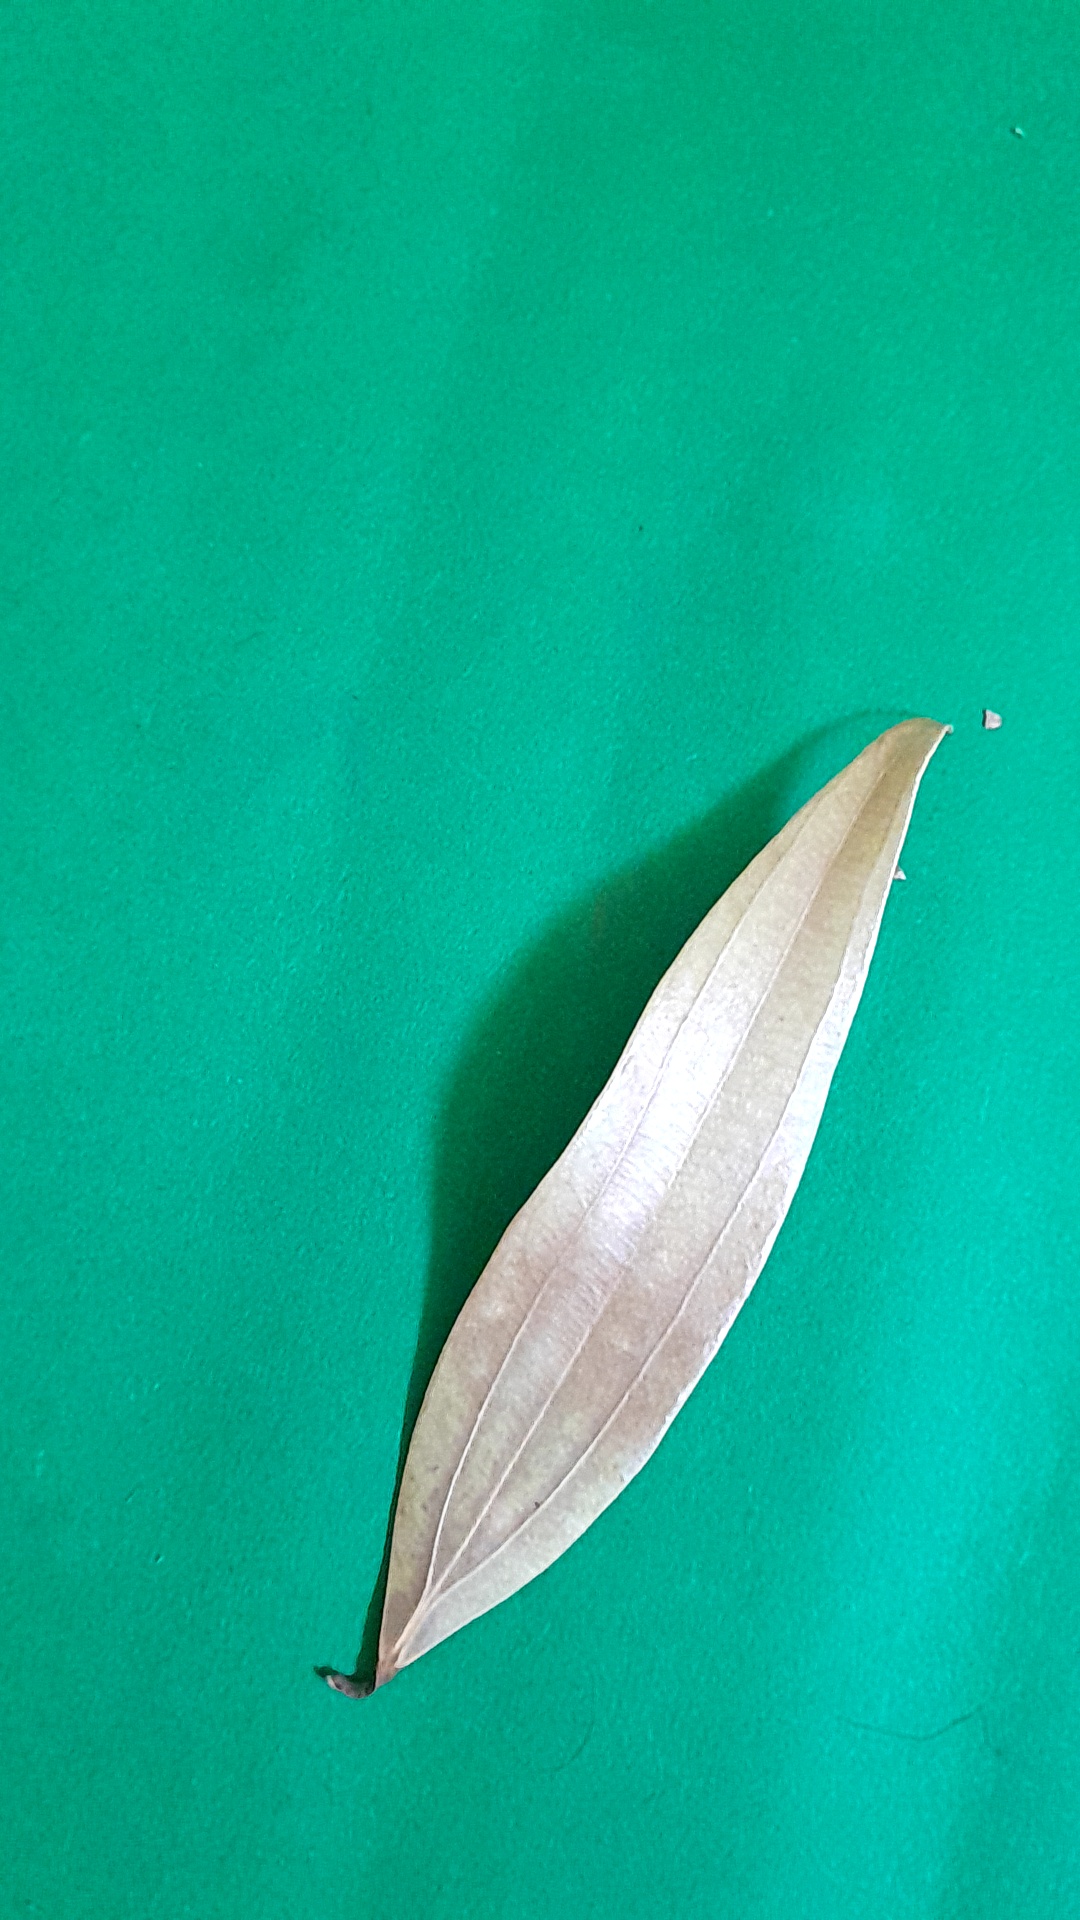
Label: Dry Leaf